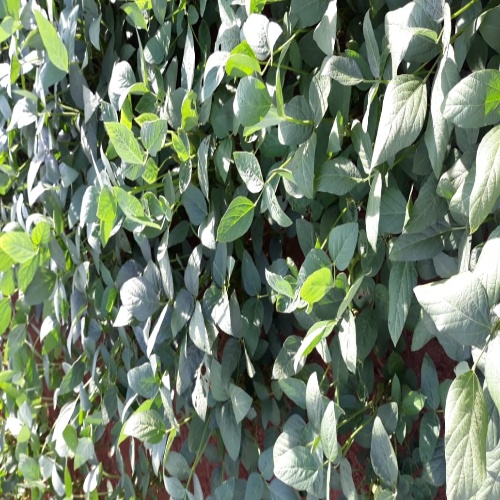
Label: Caterpillar